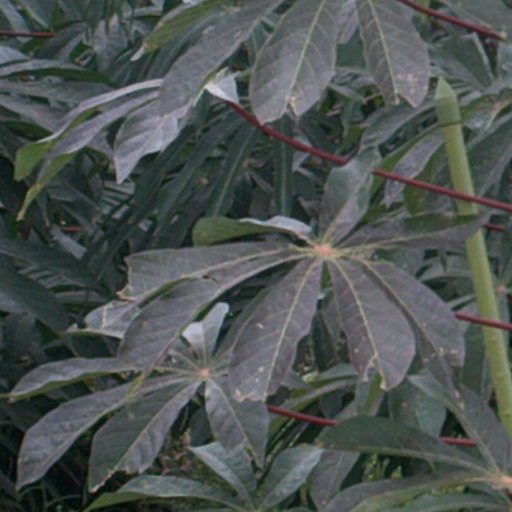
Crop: cassava